List of prehistoric malacostracans

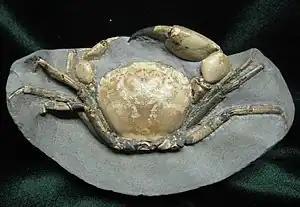
"Branchioplax" (Decapoda: Brachyura)

This list of prehistoric malacostracans illustrates the genera from the fossil record that have ever been considered to be malacostracans, a class of crustacean arthropod, excluding purely vernacular terms. The list includes all commonly accepted genera, but also genera that are now considered invalid, doubtful ("nomina dubia"), or were not formally published ("nomina nuda"), as well as junior synonyms of more established names, and genera that are no longer considered malacostracans. The majority of the genera are from the order Decapoda, for which a recent synopsis allows invalid names to be excluded.